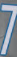
Number: 7